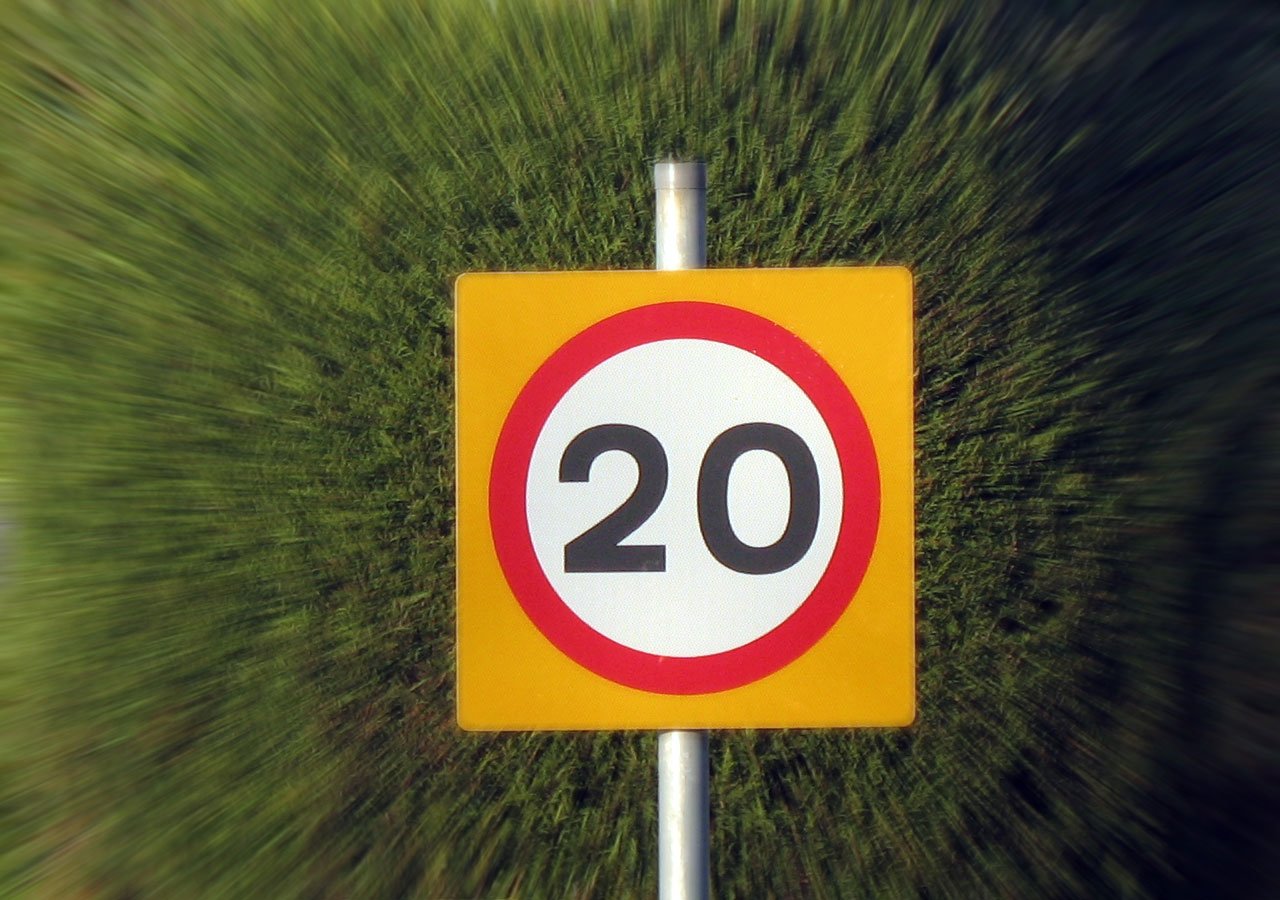
road, traffic, number, advertising, transport, sign, drive, yellow, speed, signage, brand, roadside, slow, limit, traffic sign, regulation, twenty, limitation